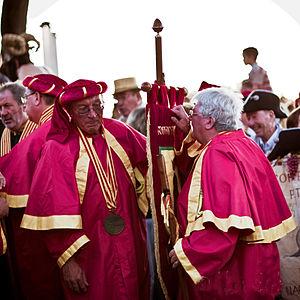
Confrérie des vignerons de Rivesaltes
Le muscat de Rivesaltes est un vin doux naturel d'appellation d'origine contrôlée produit dans 89 communes du département français des Pyrénées-Orientales et 9 communes du département de l'Aude, en région Occitanie.